Schleswig-Holstein Police

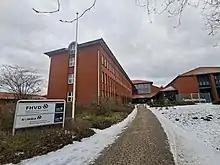
Fachhochschule für Verwaltung und Dienstleistung

The Police Directorate Ratzeburg is responsible for the districts of Herzogtum Lauenburg and Stormarn.